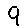
Label: 9